Embarras River (Alberta)

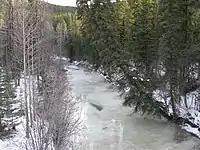
The Embarras River from Alberta Highway 47

The Embarras River is a short river in west-central Alberta, Canada. The river likely derived its name from the French word for obstruction, because it is often obstructed by driftwood.